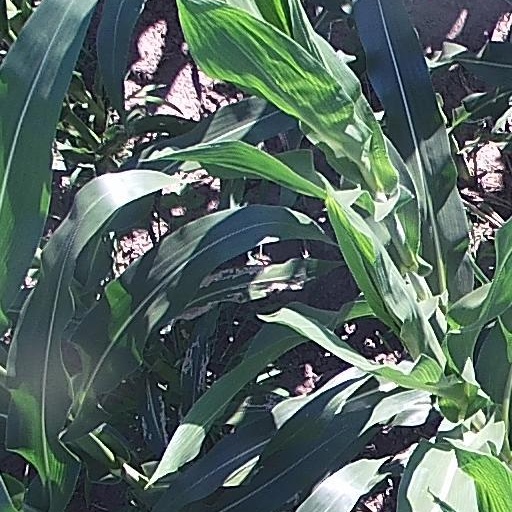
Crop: maize; corn